Norwich Castle

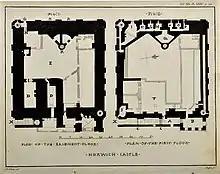
Plan of Norwich Castle keep by William Wilkins, prior to alterations completed in 1793 by John Soane

Norwich Castle was founded by William the Conqueror some time between 1066 and 1075 and originally took the form of a motte and bailey. Early in 1067, William embarked on a campaign to subjugate East Anglia, and according to military historian R. Allen Brown it was probably around this time that the castle was founded. The earliest recorded incident at the castle is in 1075, when it was besieged by troops loyal to William to put down a rebellion known as the Revolt of the Earls, co-led by Ralph de Gael, Earl of Norfolk. Ralph went abroad to try and rally support from the Danes leaving his wife Emma in charge of the garrison. The support failed to materialise and the rebellion was put down. The siege lasted three months and ended when Emma secured promises that she and her garrison would be unharmed and given safe passage out of the country.